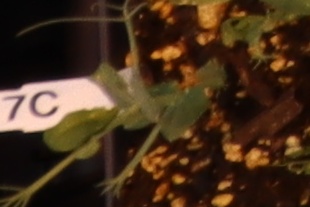
Label: Field Pea